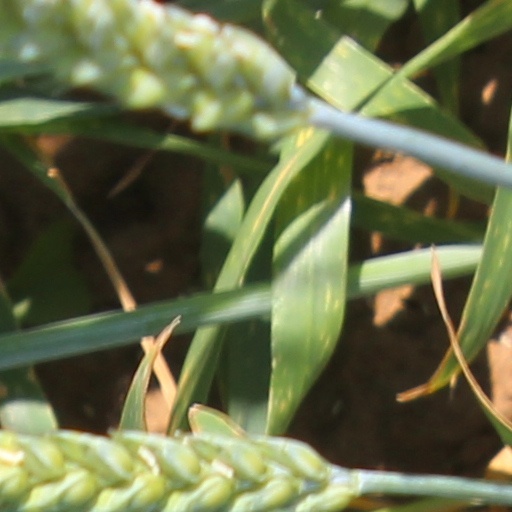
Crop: wheat